Evermore (band)

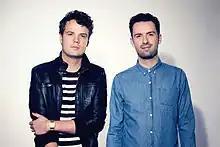
Jon and Peter Hume, July 2013

The band's third studio album, "", was released on 20 March 2009, and debuted at No. 14 in Australia and No. 5 in New Zealand. Its lead single, "Between the Lines", was issued as a free download from the band's website on 10 November 2008. The second single, "Hey Boys and Girls (Truth of the World pt.2)", appeared on 3 February 2009, which peaked at No. 5 on the New Zealand charts and No. 4 on the Australian charts. Their single "Can You Hear Me?" was released to radio on 11 May, but did not reach the top 100 in New Zealand or Australia.